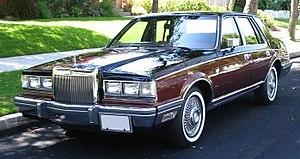
La Lincoln Continental est une automobile de la division Lincoln de Ford. Il y en a eu 10 générations différentes, du tout-début des années 1940 aux années 2020. Ses trois premières génération ont représenté l'optimum du luxe chez Ford, jusqu'au début des années 1980, où elle a été remplacée dans ce rôle par la Lincoln Town Car. La Continental est alors devenue une simple berline, adoptant même la plate-forme de la Ford Taurus en 1988. Sa production a cessé en 2002, date à laquelle elle a été remplacée par la Lincoln LS.